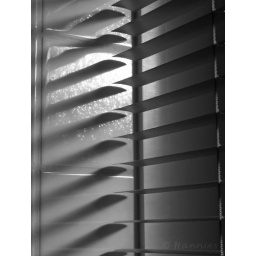
"Magic light" in our bathroom window in b&w